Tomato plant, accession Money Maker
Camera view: vertical (180 deg); turntable rotation: 180 degrees
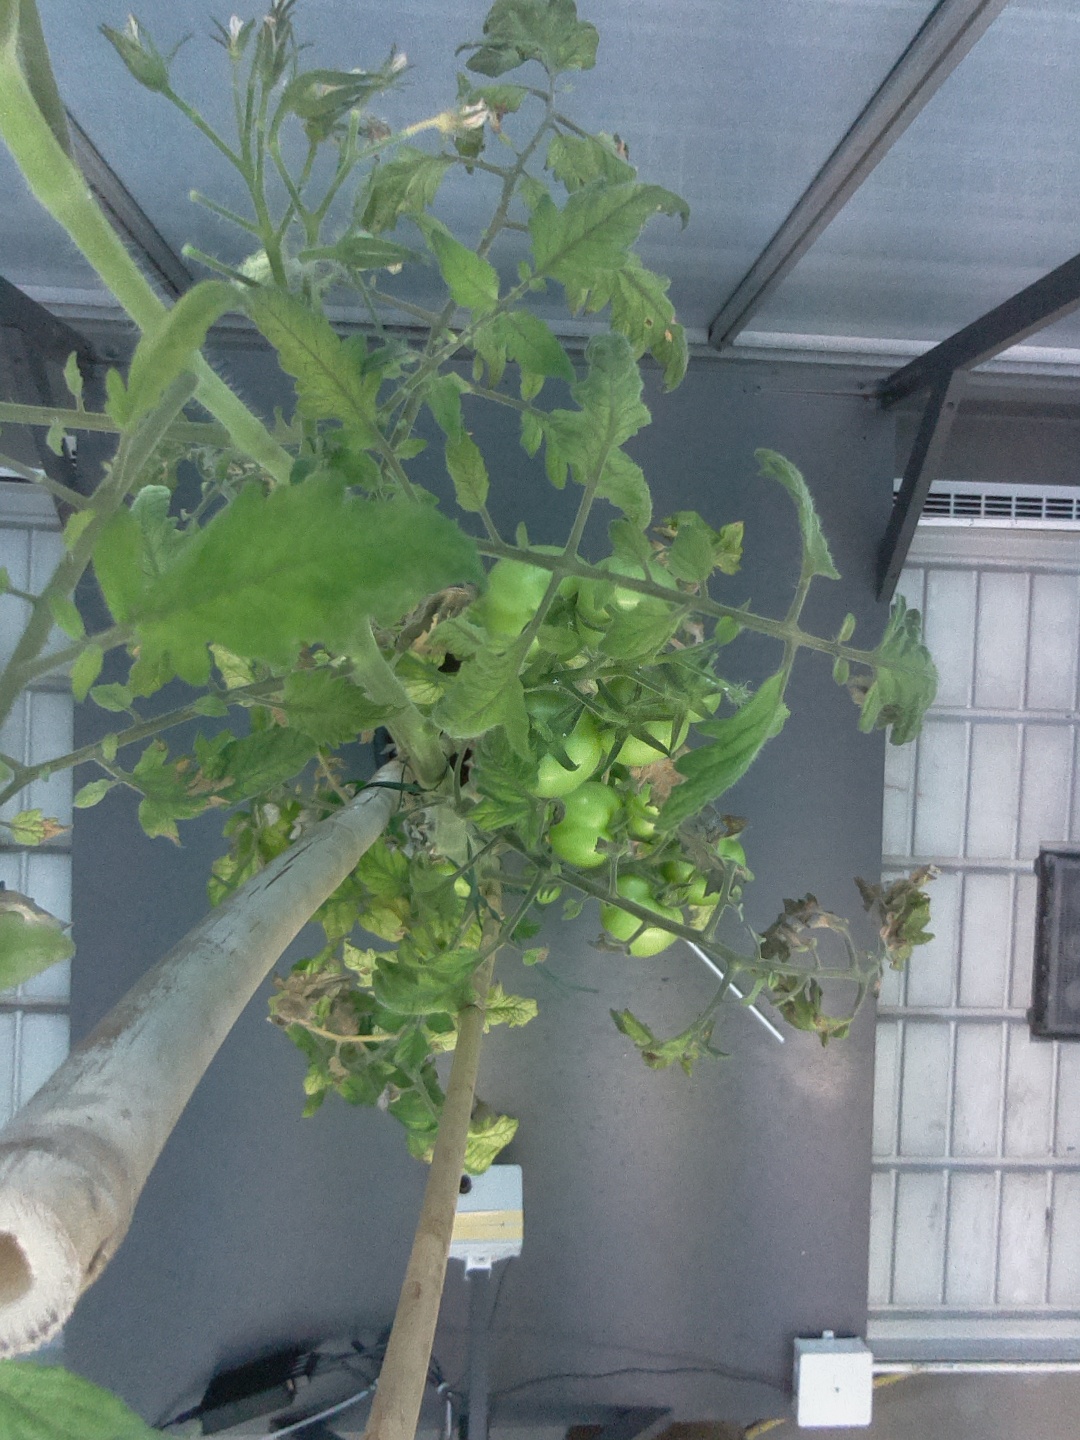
BBCH growth stage 79: 90% -100% of final fruit size